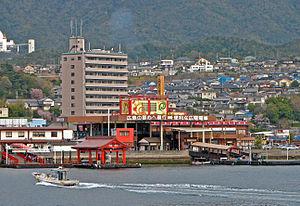
Miyajimaguchi, préfecture de Hiroshima, Japon
Miyajimaguchi désigne un quartier de la ville d'Hatsukaichi dans la préfecture de Hiroshima, située en face de l'île de Miyajima.